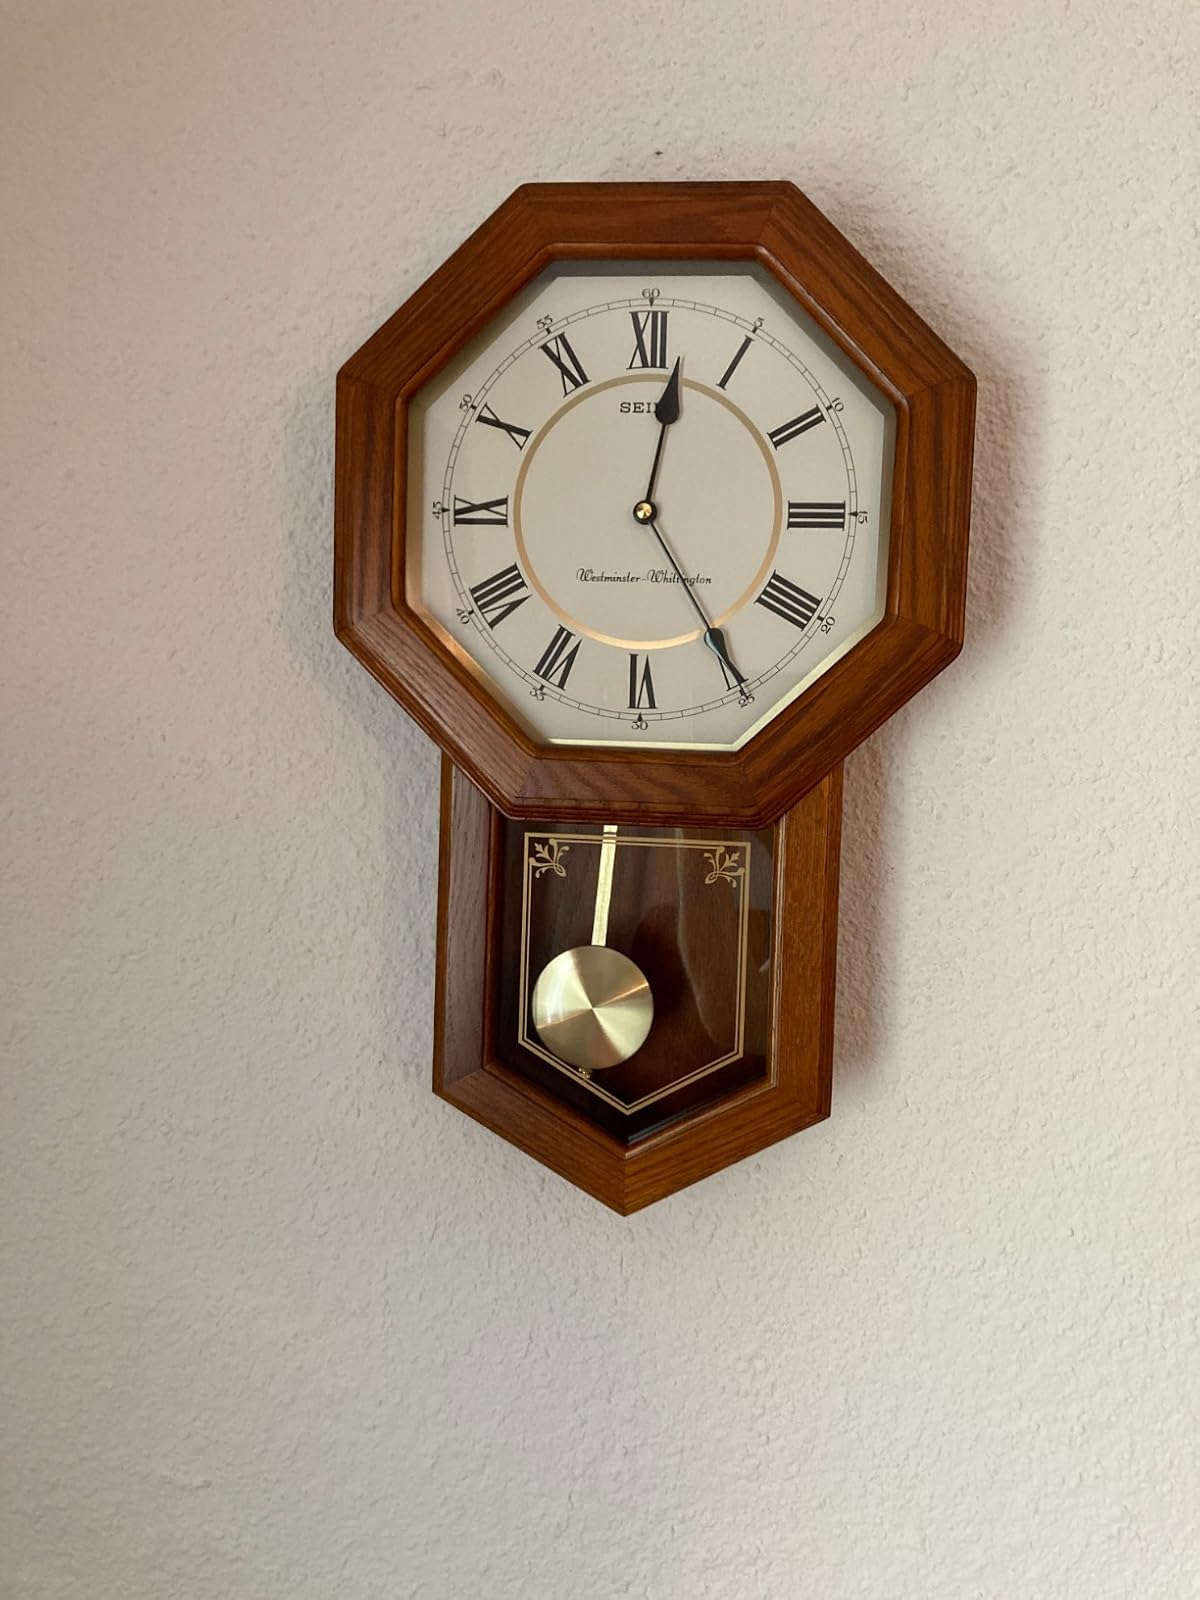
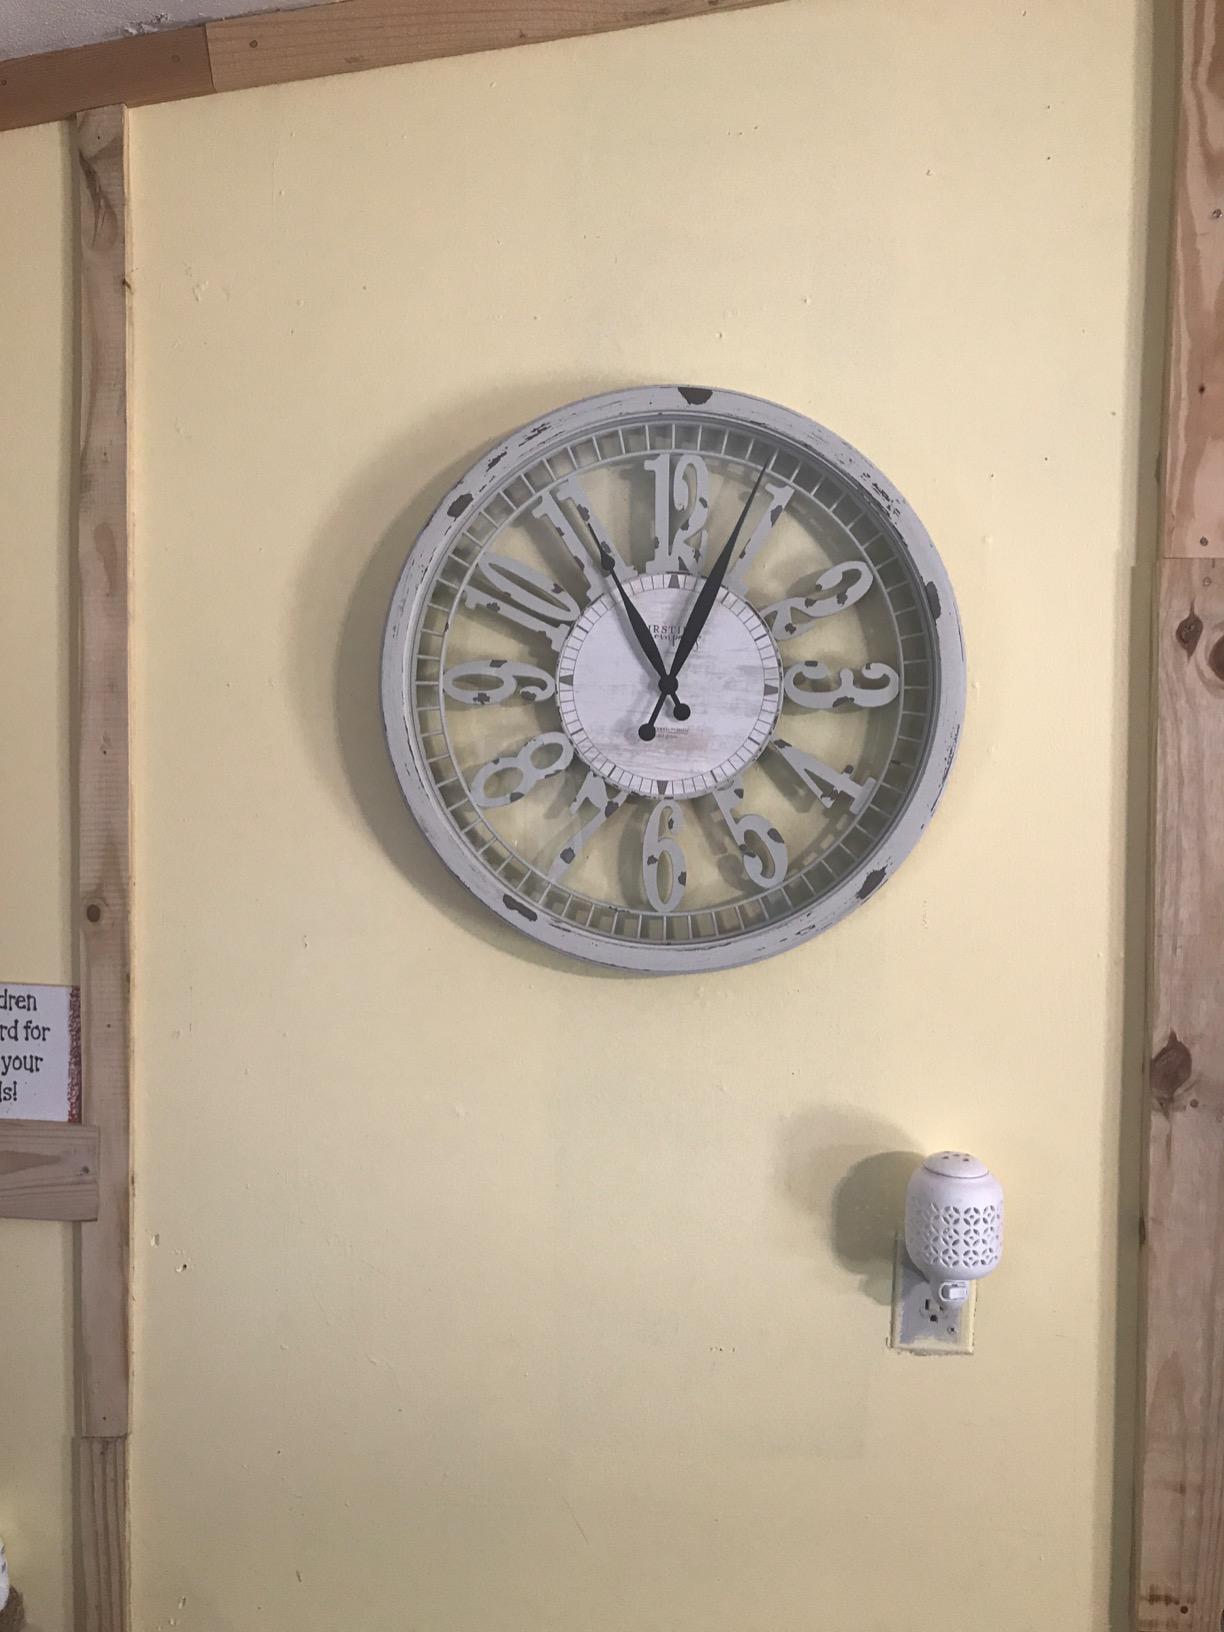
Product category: clock
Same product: no